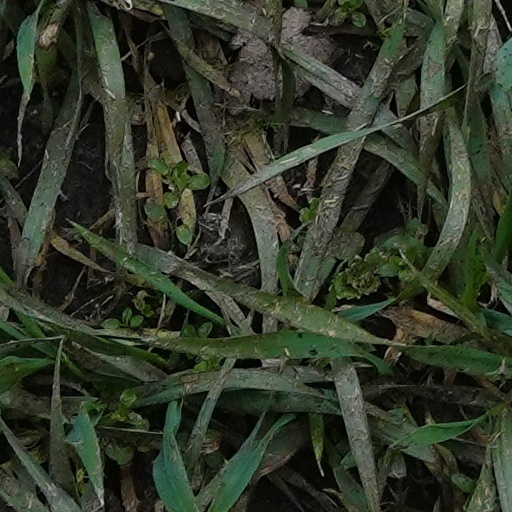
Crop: wheat